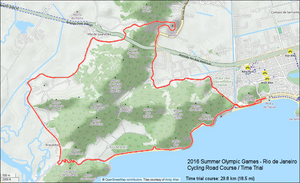
La course en ligne féminine de cyclisme sur route, épreuve de cyclisme des Jeux olympiques d'été de 2016, a lieu le 7 août 2016 à Rio de Janeiro sur 141 kilomètres. L'arrivée et le départ sont situés au Fort de Copacabana.
Le contre-la-montre féminin, épreuve de cyclisme des Jeux olympiques d'été de 2016, a lieu le 10 août 2016 dans le quartier de Pontal à Rio de Janeiro.
La course en ligne masculine de cyclisme sur route, épreuve de cyclisme des Jeux olympiques d'été de 2016, a lieu le 6 août 2016 à Rio de Janeiro sur 241,5 kilomètres. L'arrivée et le départ sont situés au Fort de Copacabana.